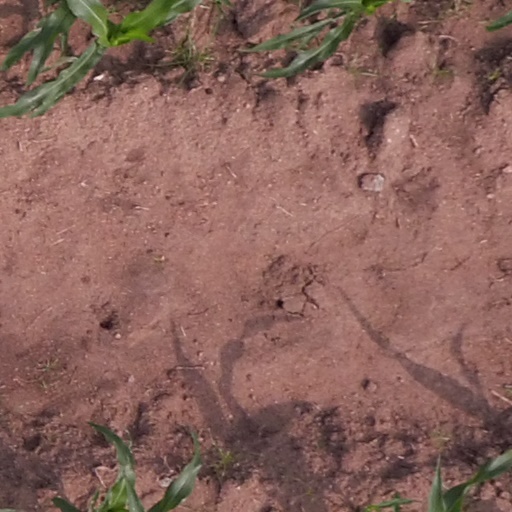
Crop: maize; corn